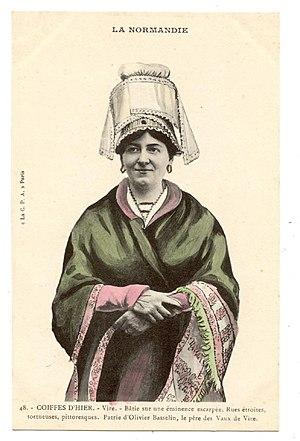
Coiffe de Vire.
Vire est une ancienne commune française du Bocage virois, située dans le département du Calvados et la région Normandie, devenue le 1ᵉʳ janvier 2016 une commune déléguée au sein de la commune nouvelle de Vire Normandie.